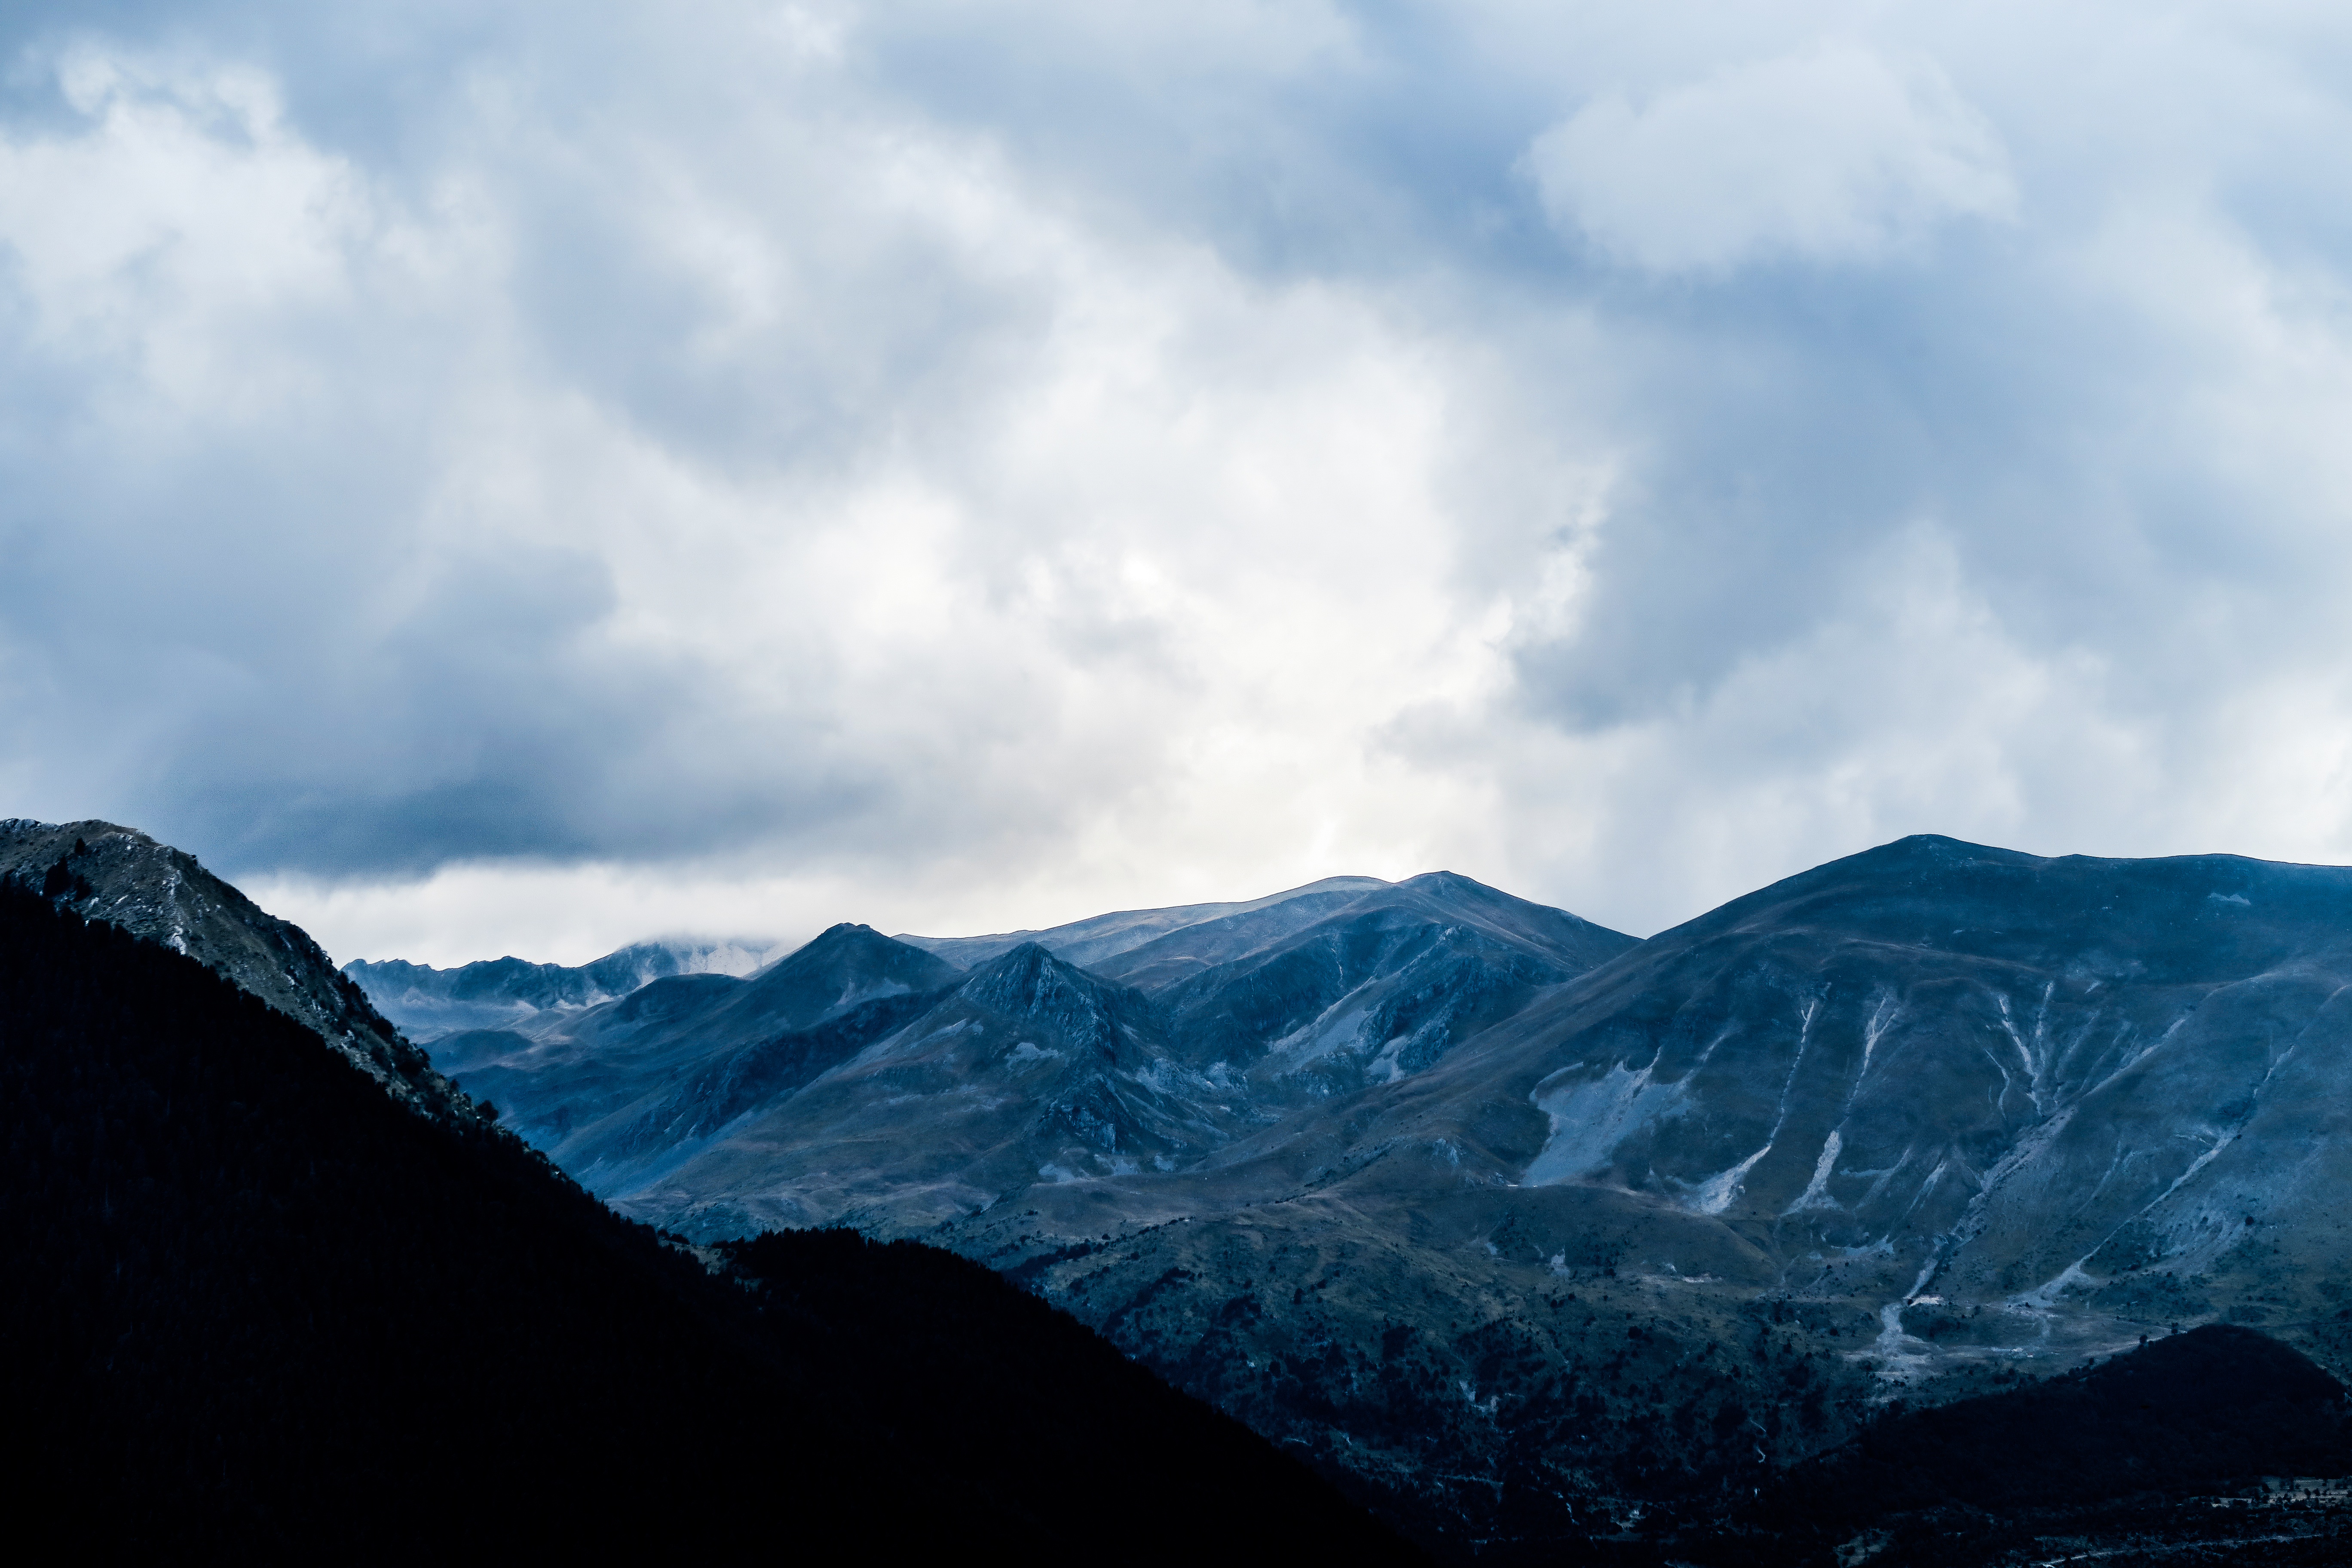
landscape, nature, mountain, snow, cloud, sky, cloudy, hill, valley, mountain range, overcast, ridge, summit, alps, plateau, fell, landform, mountain pass, geographical feature, atmospheric phenomenon, mountainous landforms, glacial landform